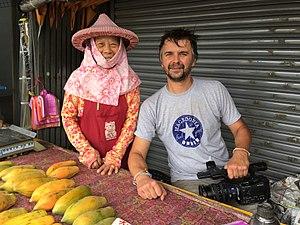
PMDM Taiwan
Pays et Marchés du monde est une série télévisée documentaire diffusée sur TV5 Monde et France 2 depuis 2016.